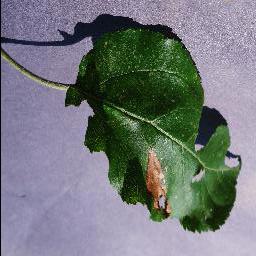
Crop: apple
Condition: black_rot